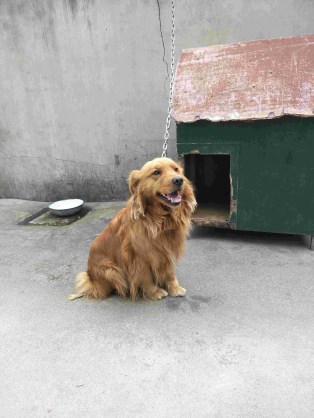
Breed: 5355-n000126-golden_retriever